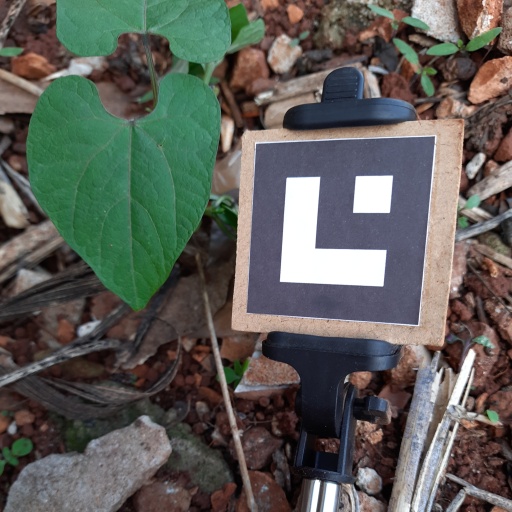
Observations: flat surface, no eating holes, under cloudy sky